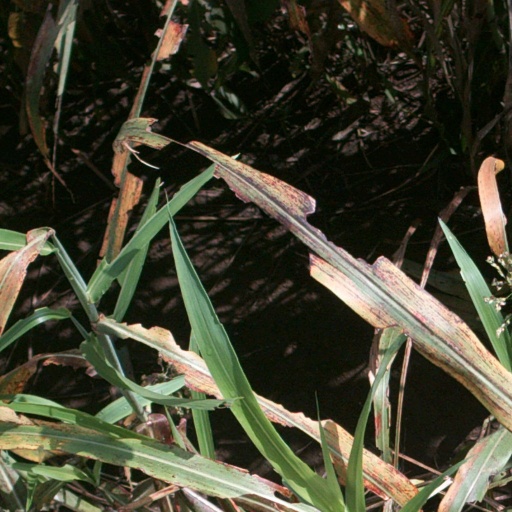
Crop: sorghum